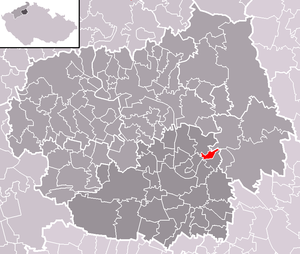
Brzánky est une commune du district de Litoměřice, dans la région d'Ústí nad Labem, en Tchéquie. Sa population s'élevait à 85 habitants en 2018.